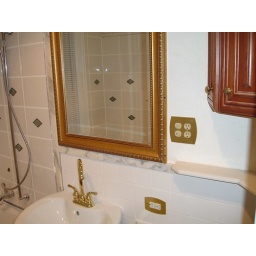
bathroom mirror sink and tiling zoom in